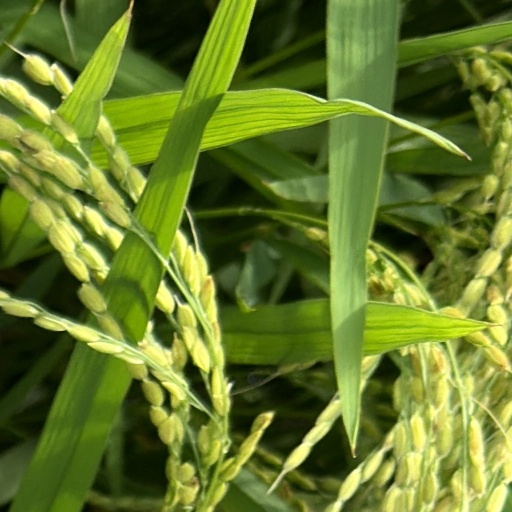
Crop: rice